Shirly Pinto

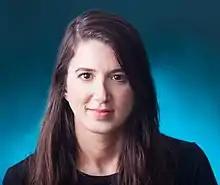
Shirly Pinto, 2017

Shirly Pinto (born 15 March 1989) is an Israeli Deaf social-political activist, who served as Member of Knesset for National Unity.